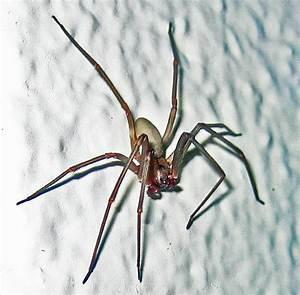
spider